U.S. Route 166

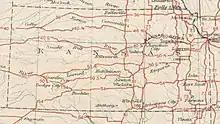
A map of Kansas's U.S. Highways as laid out in 1926

Heading east from Baxter Springs, US 166 crosses the Spring River. Approximately later, US 166 intersects with US 400. US 166/US 400 then turn sharply southeast for to cross the Missouri state line approximately from the I-44 interchange.